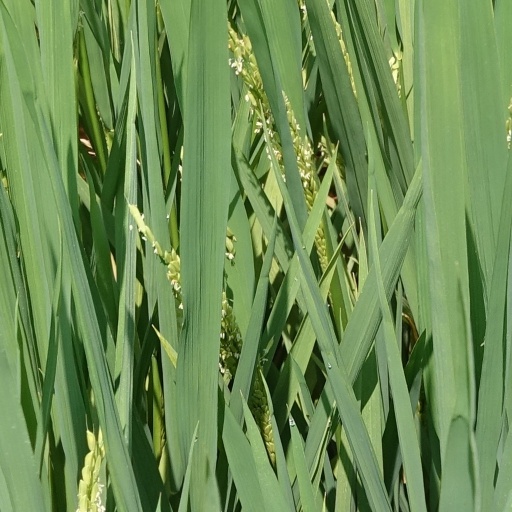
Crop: rice